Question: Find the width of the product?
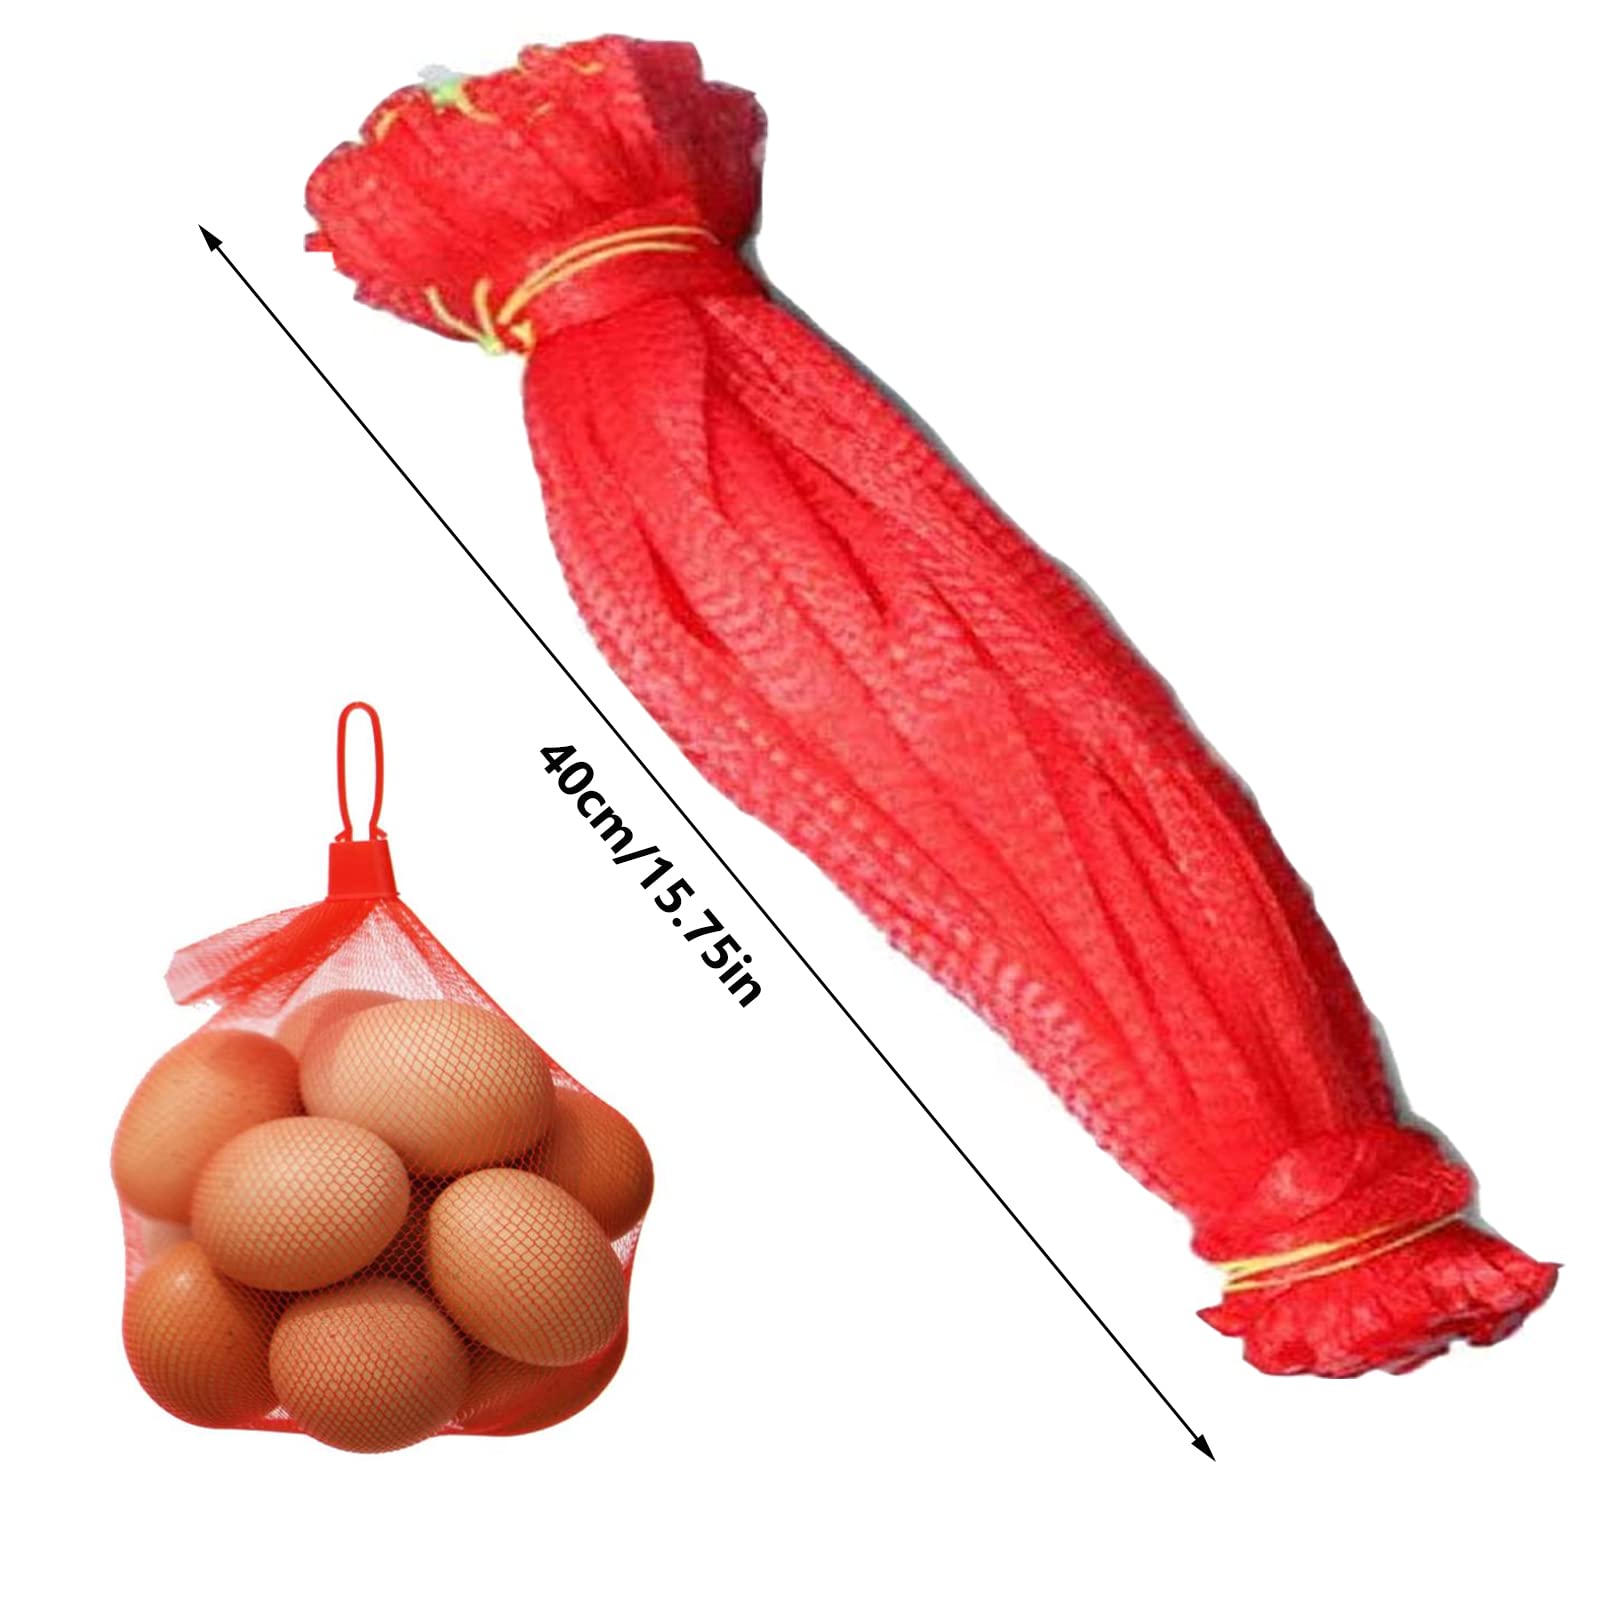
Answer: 40.0 centimetre